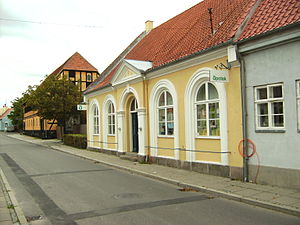
Nysted Apotek
Nysted apotek i Adelgade 13.
Nysted apotek
Nysted apotek optræder første gang på skrift i forbindelse med en retssag om et giftmord i 1755. Her fremkom under sagen en oplysning om en i Nysted praktiserende apoteker. Ligeledes er det muligt, at der i årene omkring 1787-1801 har været et apotek drevet af Johan Morten Henrichsen i Adelgade 28. Det fremgår af folketællingerne fra disse år. Han nævnes dog i grev Rabens samtidige dagbog også som læge. Selv om medicinalordningen i 1672 slog fast, at apotekerne havde eneret til at tilberede og forhandle lægemidler, og det samtidig blev sagt utvetydigt, at ingen måtte drive apotek uden at have kongelig bevilling til det, var der altså tilsyneladende alligevel apotekere uden bevilling i Nysted.